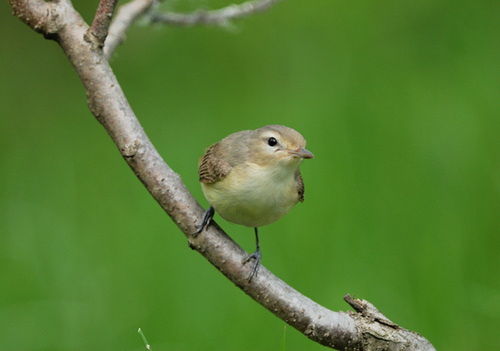
this bird has a white breast with grey wings and a pointed beak.
this bird has a white chest, breast and belly, with brown mottled wings and a small brown beak.
this is a small yellow bird with brown wings and a small pointy beak.
this bird is brown with white on its chest and has a very short beak.
this light-colored bird has dark, round eyes and a soft underbelly and small, light-brown beak.
this bird has wings that are brown and has a white bellysmall brown and grey bird with long black tarsus and a short brown beak.
this bird is light brown with a small bill and thin black tarsus.
this tiny, long-legged bird is cream colored with a very short bill.
a small, mostly brown bird with a lighter brown on its belly and breast.
Species: Warbling Vireo